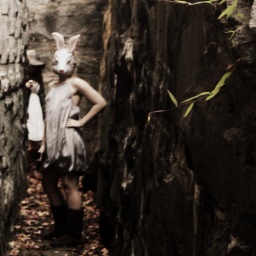
sweet dreams and flying machines in pieces on the ground